Kathok Monastery

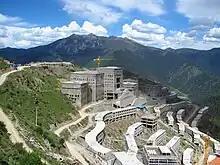
Kathok Monastery's new complex under construction in 2014

In 2016, an expansion of the Kathok Monastery to the northeast was completed. This expansion included a new temple and assembly hall, directly adjacent to the existing monastery complex.